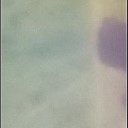
Label: Leaf_rust